Braunlage

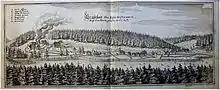
Braunlage ironworks, 1654 engraving by Matthäus Merian

First mentioned as "Brunla" in 1227, the town started out as a pit settlement in the Harz forests. It appeared as "Brunenlo" in a 1253 register of the Saxon counts of Regenstein and was revived when their successors, the Counts of Blankenburg, established an ironworks here in 1561. With the extinction of the Blankenburg dynasty in 1599 Braunlage fell to the Dukes of Brunswick-Wolfenbüttel.